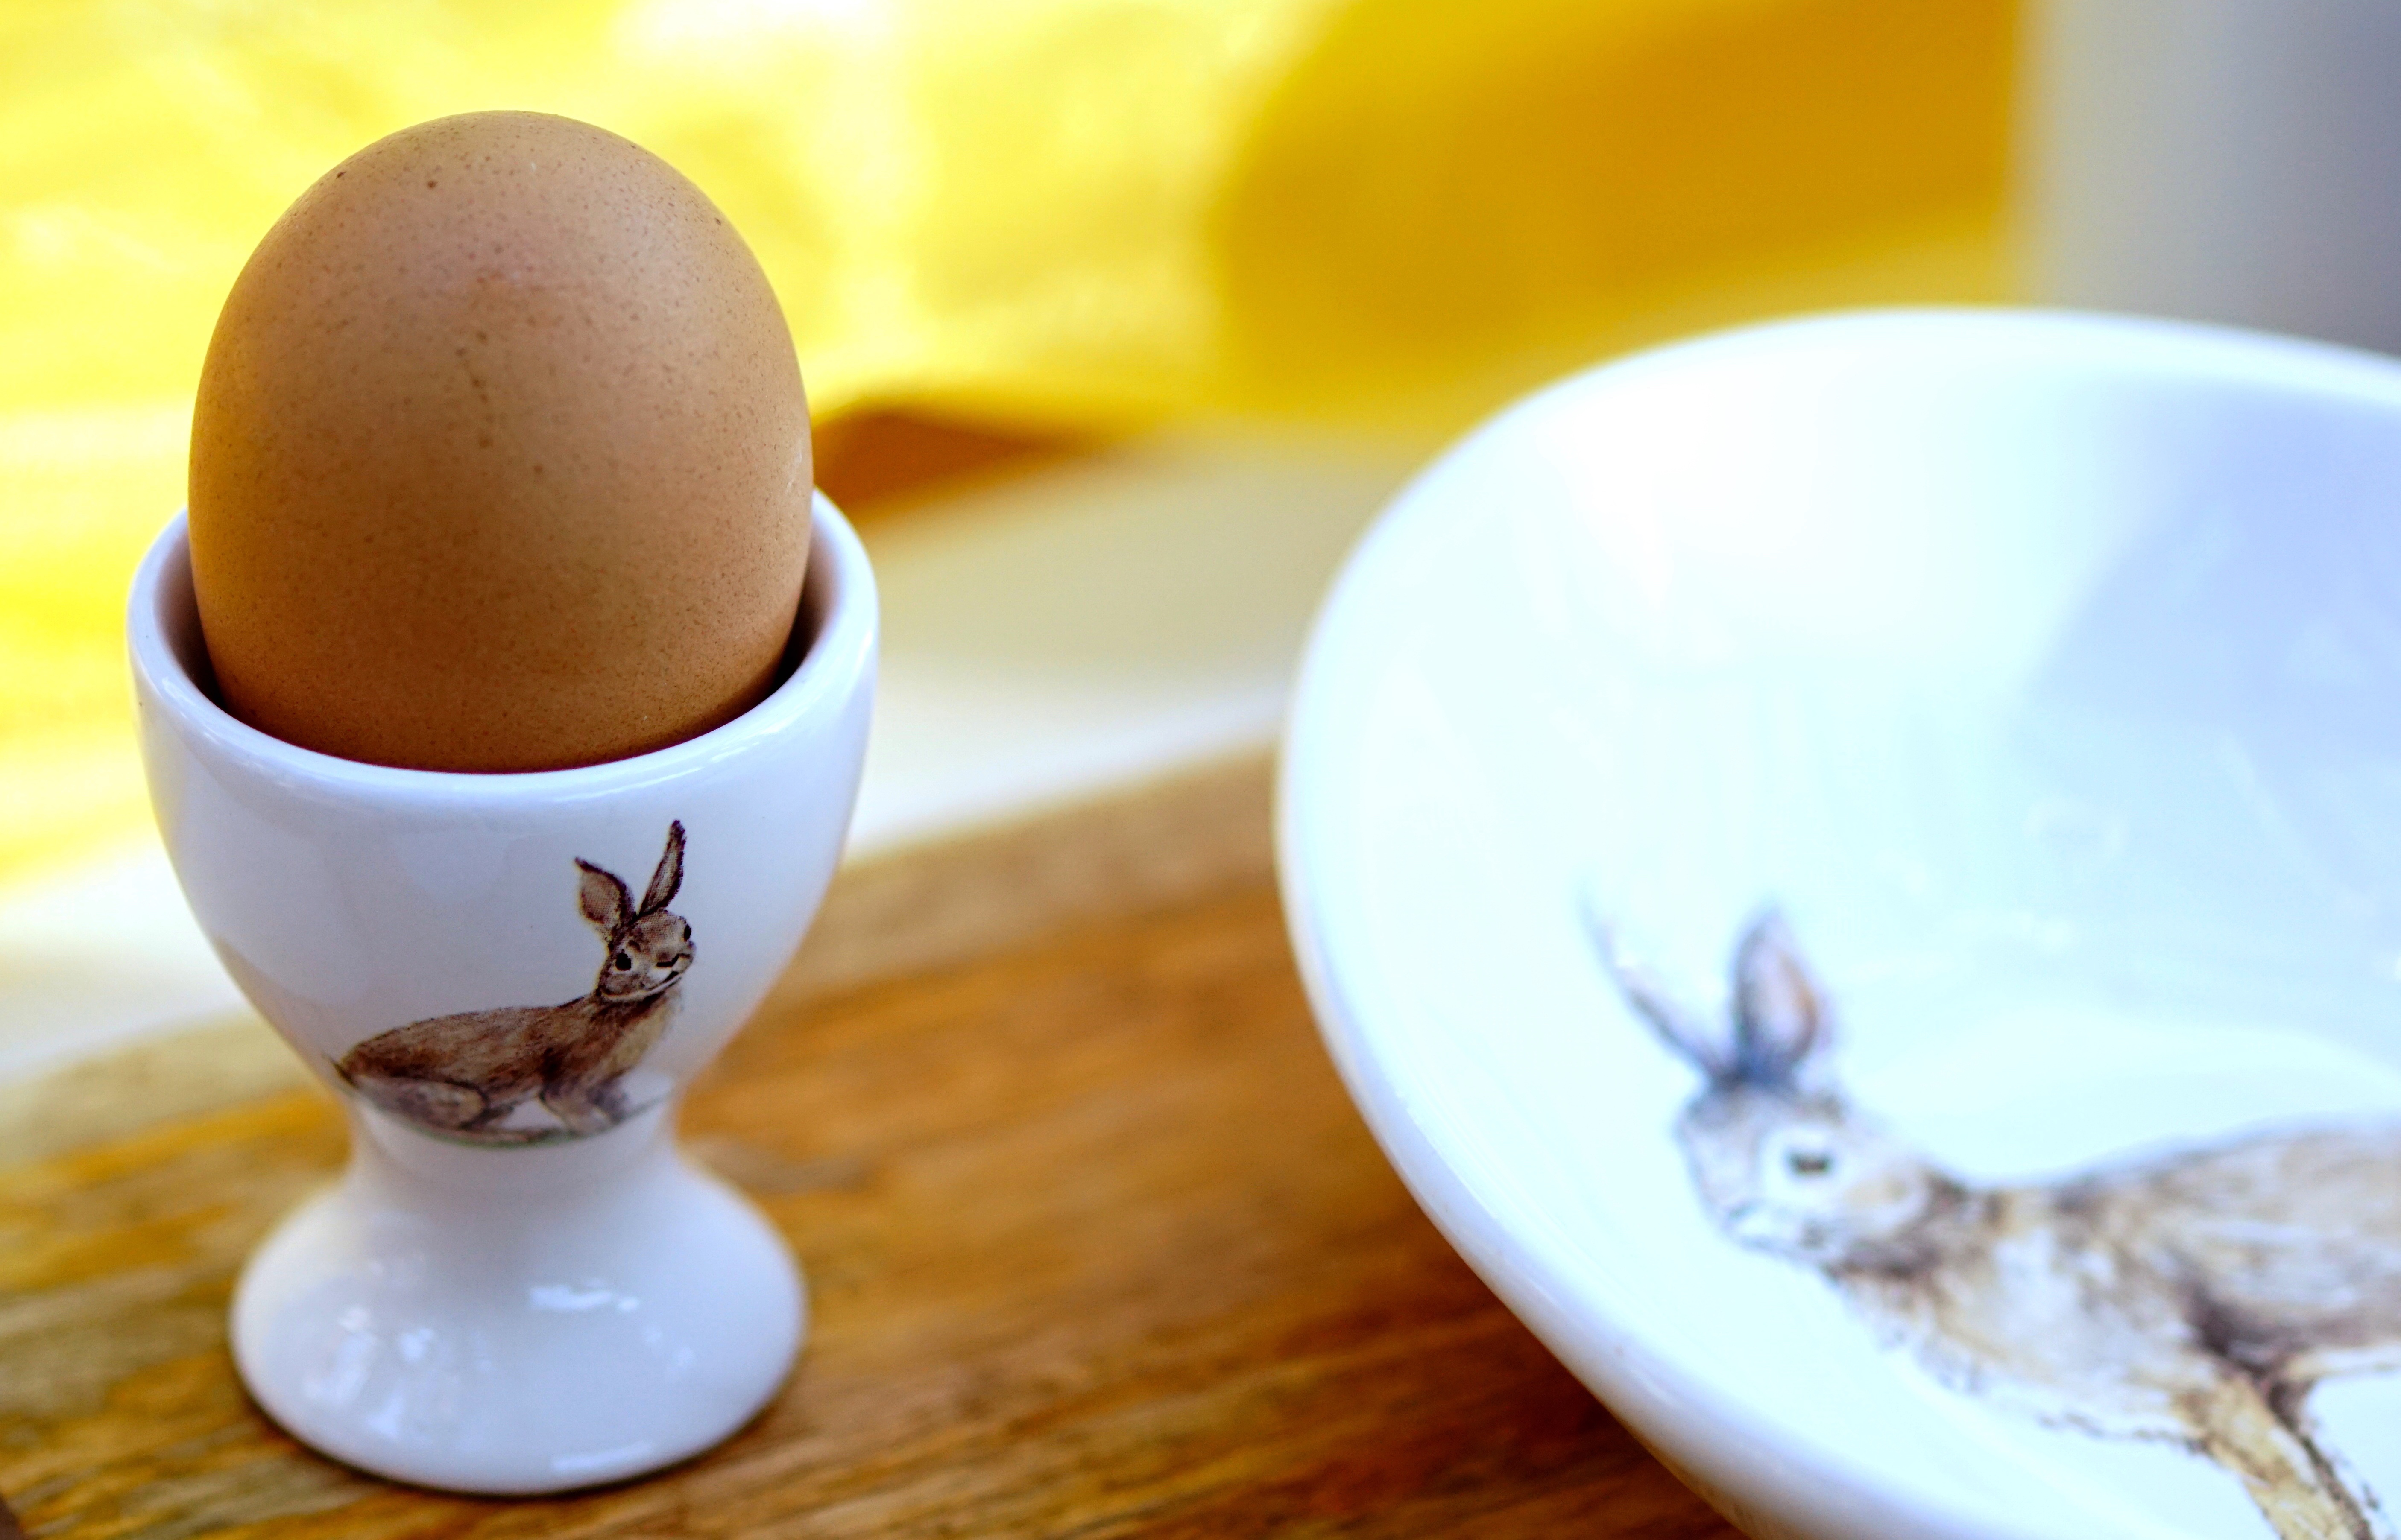
easter, table decoration, easter decorations, decoration, easter eggs, egg, easter decoration, table, hare, hospitable guest, dining table, easter egg, colorful, spring, porcelain, color, plate, tableware, essteller, egg cups, breakfast, yellow, breakfast egg, breakfast table, boiled egg, covered, painted, still life